Heyington railway station

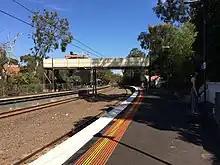
The footbridge with stair only access

Heyington railway station located in the suburb of Toorak, a suburb of Melbourne, Victoria. North of the station is the Yarra River and east of the station is St Kevin's College. The station is owned by VicTrack, a state government agency, and the station is operated by Metro Trains. The station is 7.12 kilometres (4.42 mi), or a 15-minute train journey, from Southern Cross station. The adjacent stations are Burnley station up towards Melbourne, and Kooyong station down towards Glen Waverley.""